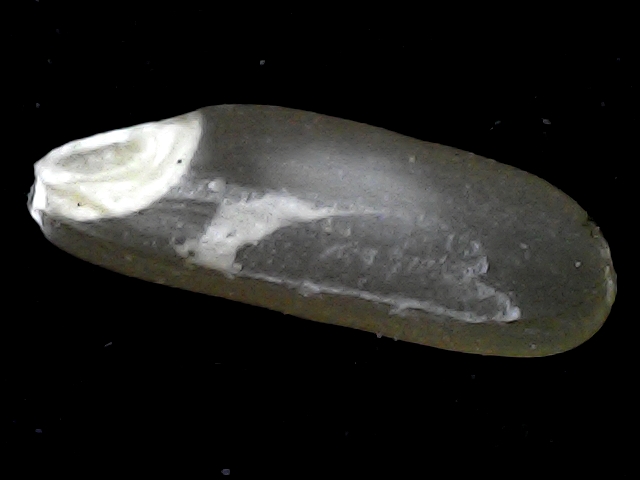
Rice variety: BR23